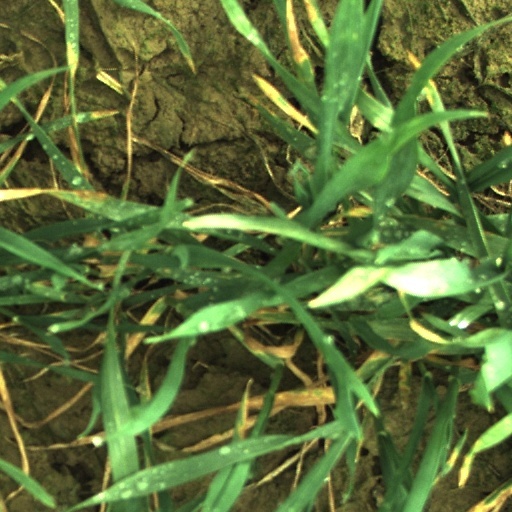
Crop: wheat